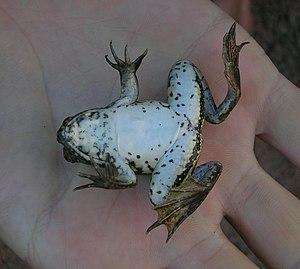
Euphlyctis cyanophlyctis est une espèce d'amphibiens de la famille des Dicroglossidae.